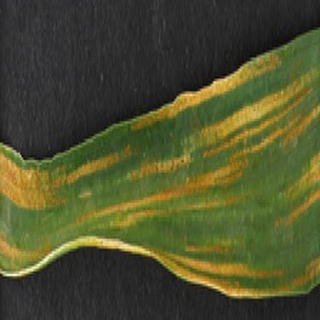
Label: wheat_yellow_rust